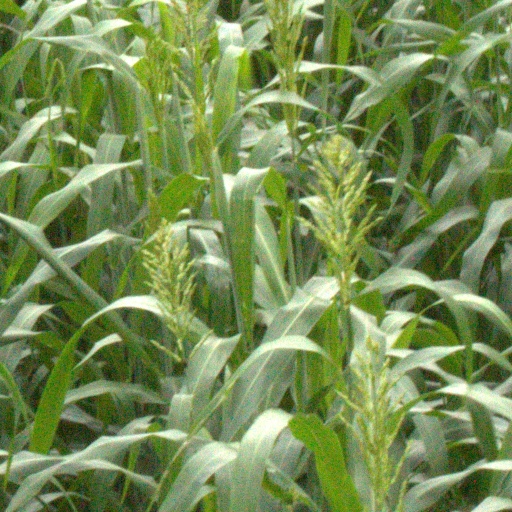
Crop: sorghum